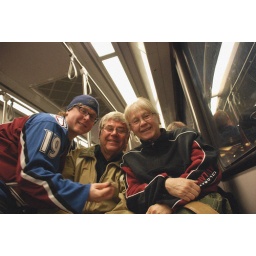
building castles in the sand